Hayat al-Sahaba

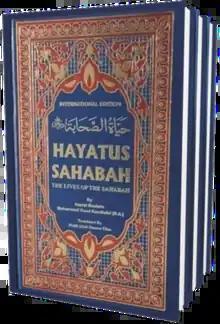
English cover

Hayat al-Sahaba is a book originally written in Arabic by Yusuf Kandhlawi. It was completed around 1959 and later expanded into four volumes with additional annotations and introductions by Abul Hasan Ali Hasani Nadwi and Abd al-Fattah Abu Ghudda. The book was first published for Tablighi Jamaat. It is based on sources such as Hadith, history, and biographies, with a specific focus on the life of Muhammad and his companions (the Sahaba). The book is in nineteen chapters, each addressing specific topics related to the companions.